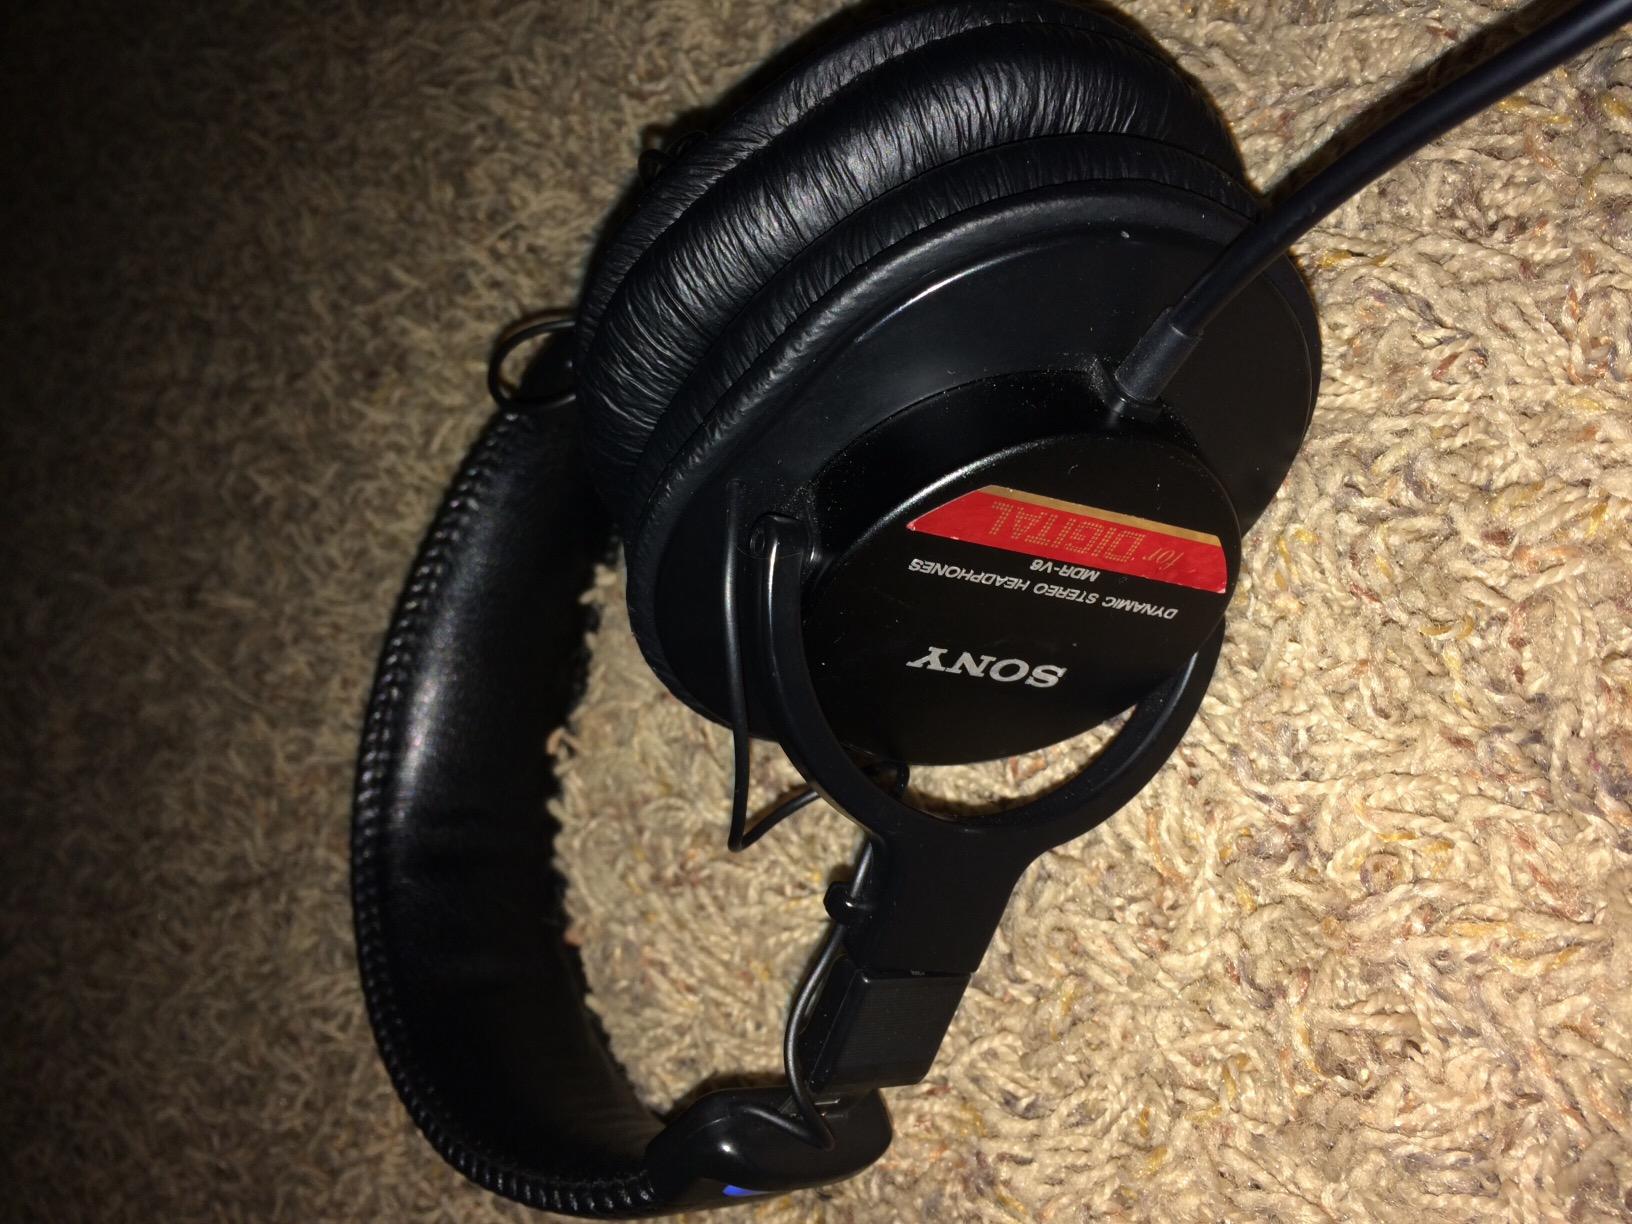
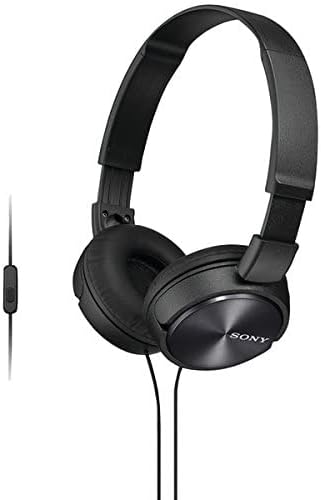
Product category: headphones
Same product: no